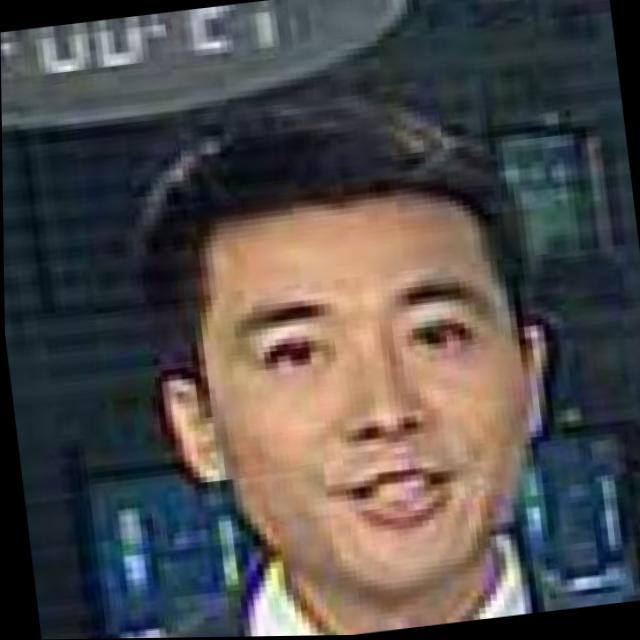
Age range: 21-44